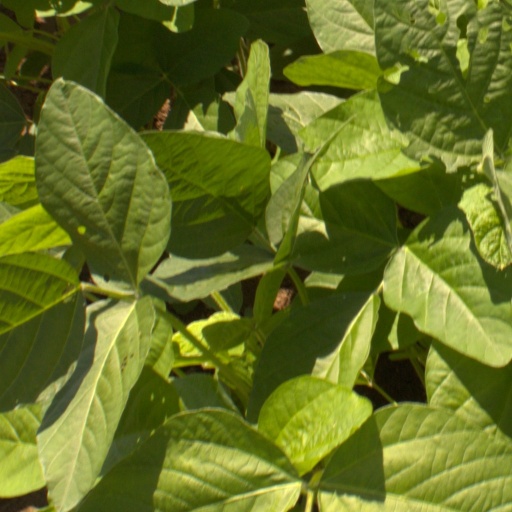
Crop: soybean